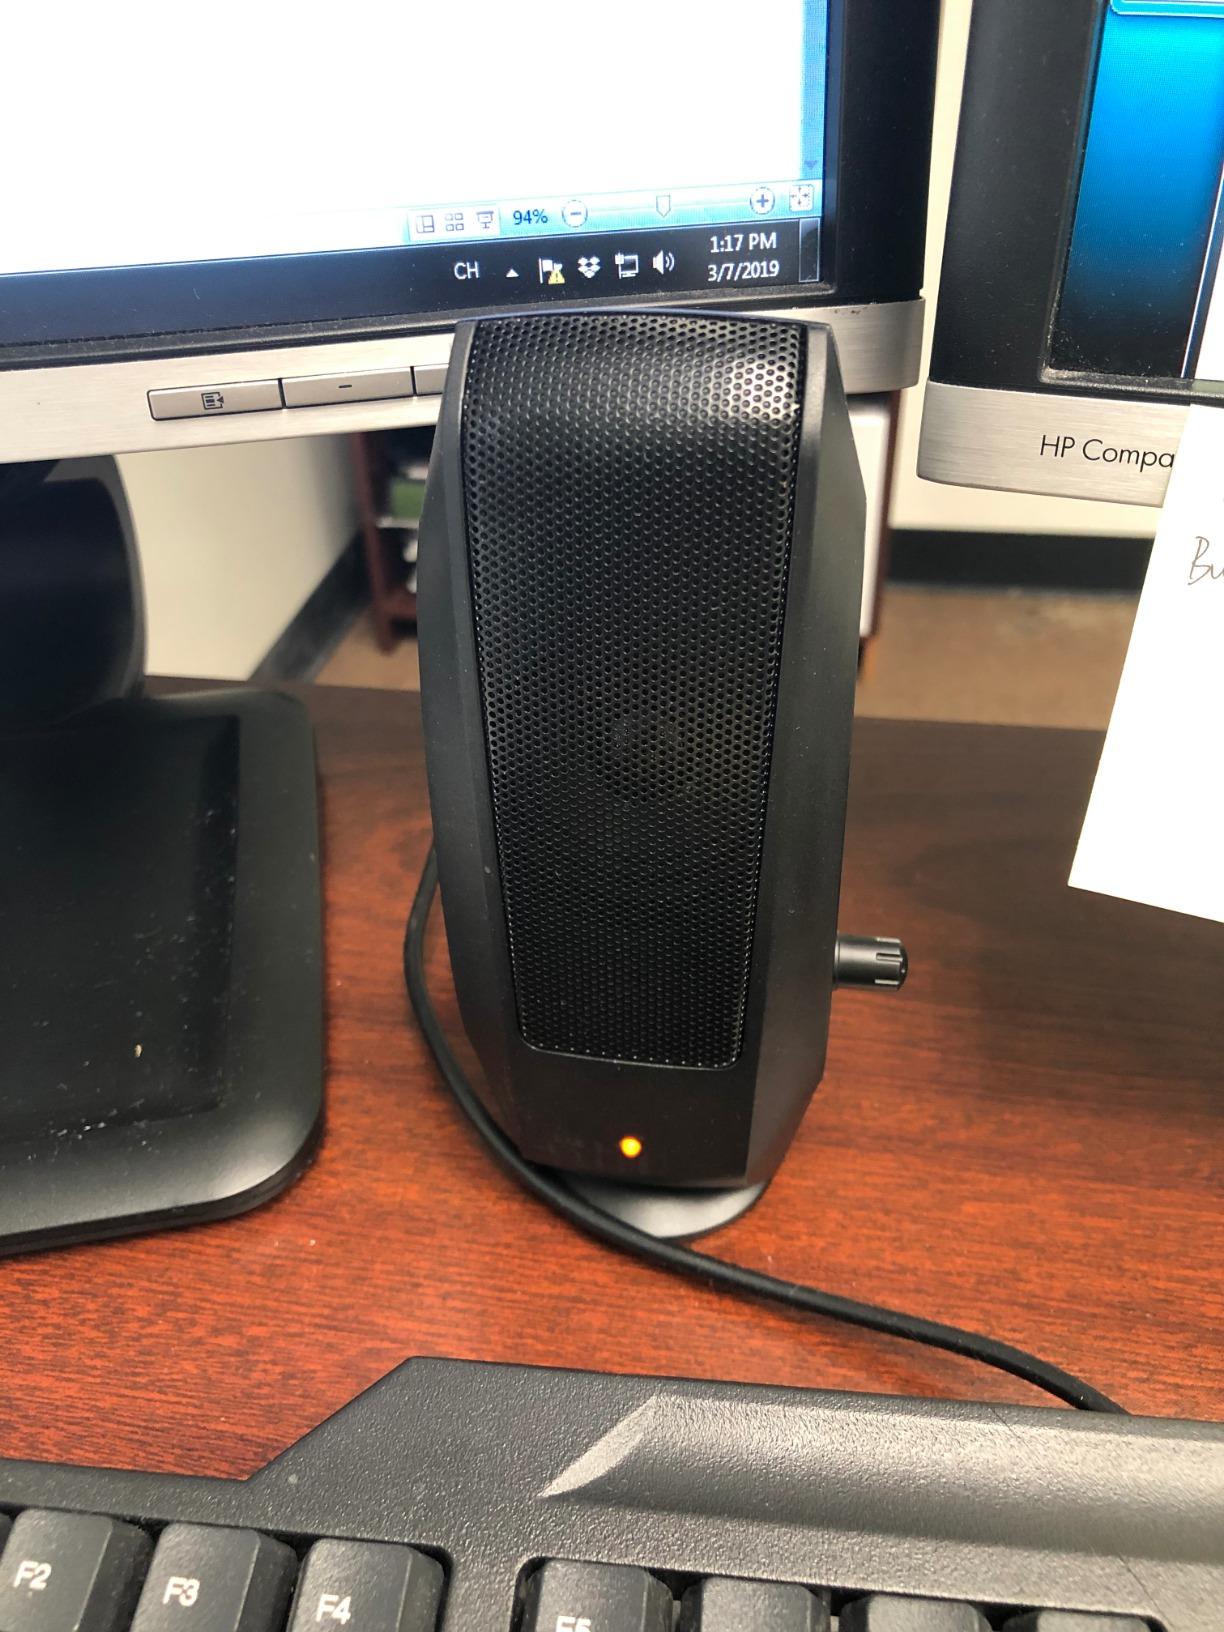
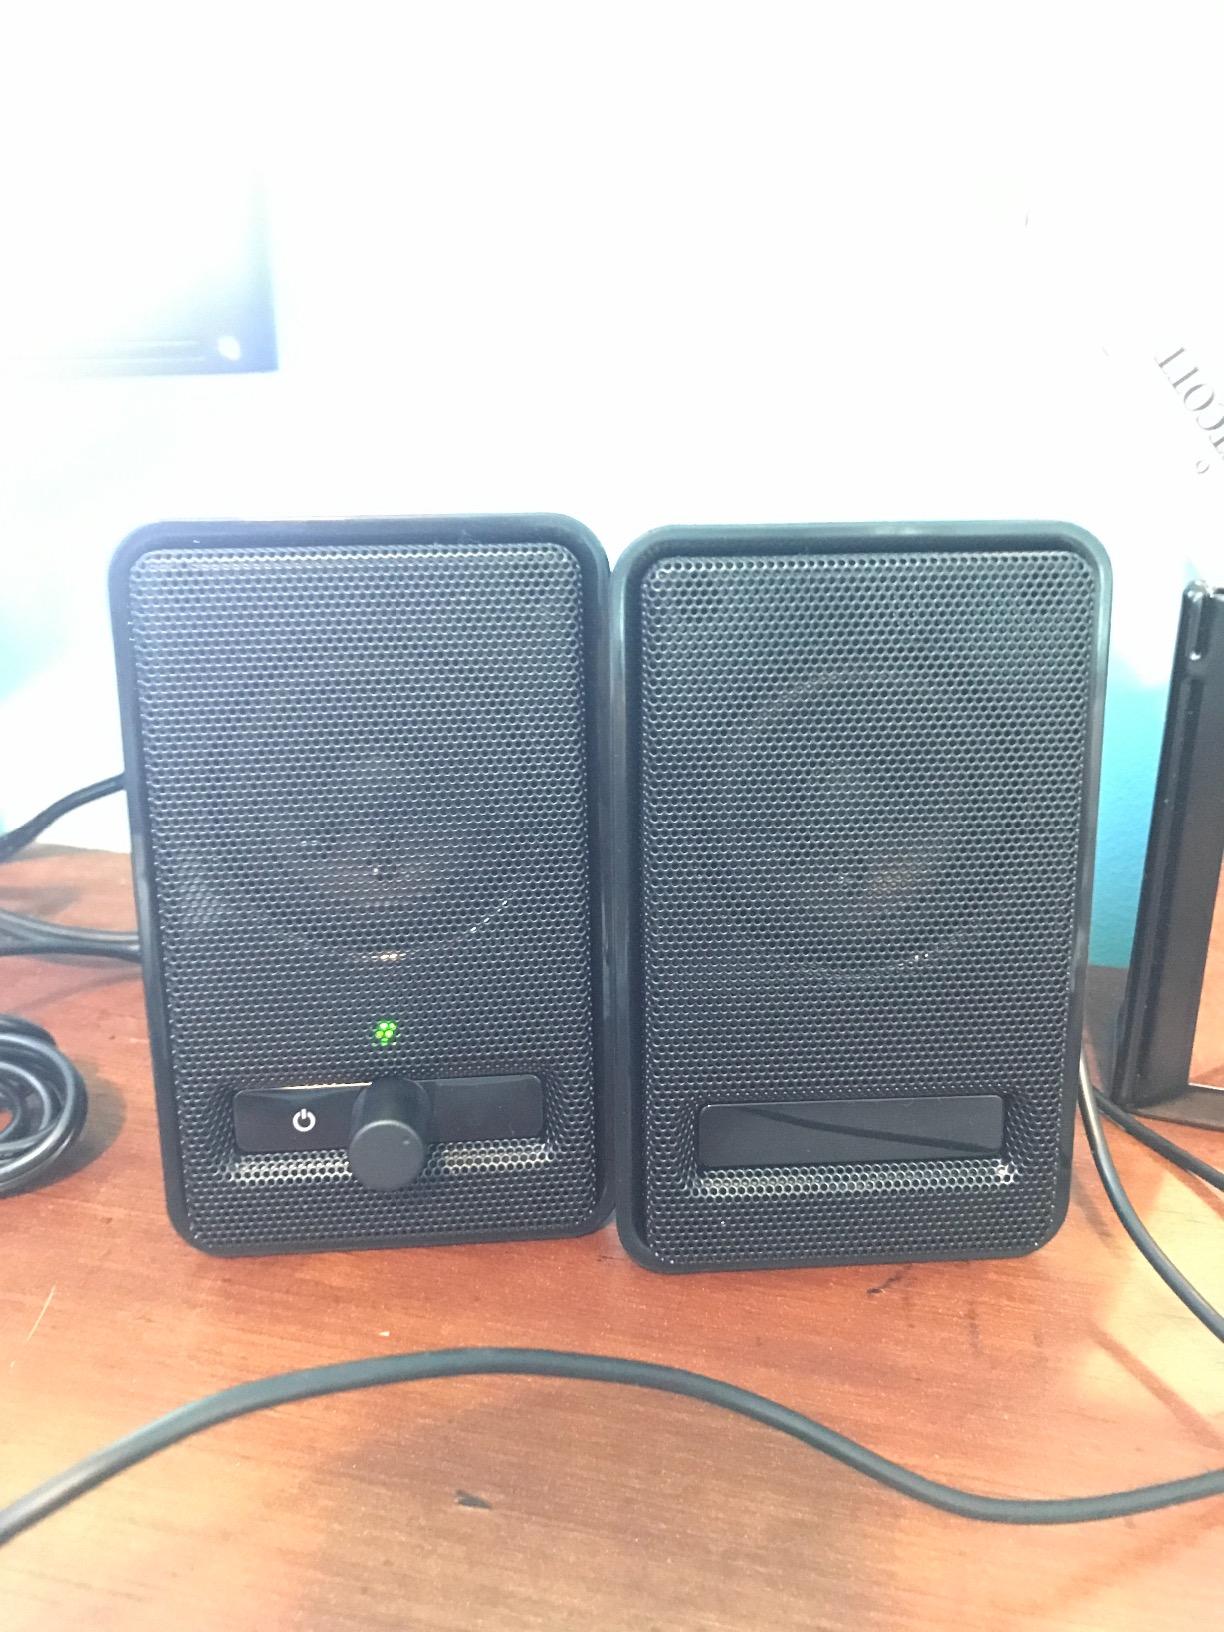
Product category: speaker
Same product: no